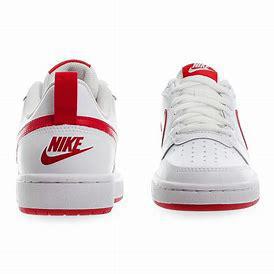
Brand: Nike
Model: Court Borough 2